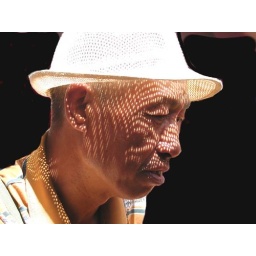
Man in market at Pindaya - I liked the shadows through his hat